Solar spicule

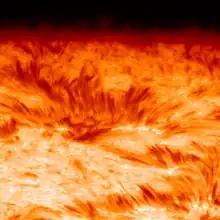
Spicules near the solar limb. They appear as dark "hairs" above the solar surface.

In solar physics, a spicule, also known as a fibril or mottle, is a dynamic jet of plasma in the Sun's chromosphere about 300 km in diameter. They move upwards with speeds between 15 and 110 km/s from the photosphere and last a few minutes each before falling back to the solar atmosphere. They were discovered in 1877 by Angelo Secchi, but the physical mechanism that generates them is still hotly debated.